International System for Human Cytogenomic Nomenclature

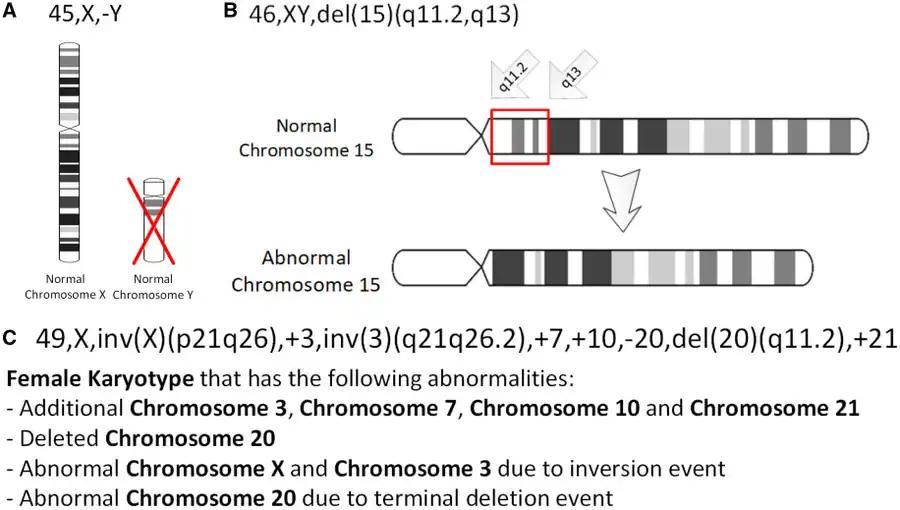
Three chromosomal abnormalities with ISCN nomenclature, with increasing complexity: (A) A tumour karyotype in a male with loss of the Y chromosome, (B) Prader–Willi Syndrome i.e. deletion in the 15q11-q12 region and (C) an arbitrary karyotype that involves a variety of autosomal and allosomal abnormalities.

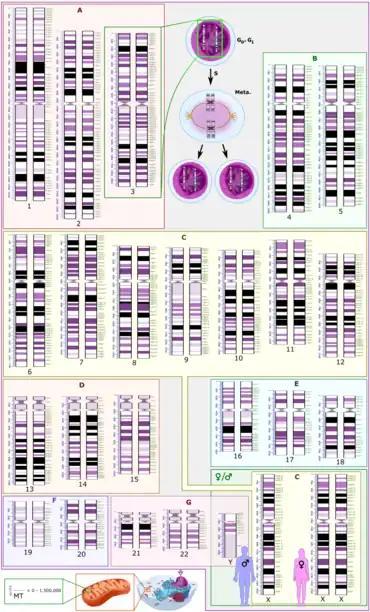
Human karyotype with annotated bands and sub-bands as used for the nomenclature of chromosome abnormalities. It shows dark and white regions as seen on G banding. Each row is vertically aligned at centromere level. It shows 22 homologous autosomal chromosome pairs, both the female (XX) and male (XY) versions of the two sex chromosomes, as well as the mitochondrial genome (at bottom left).

Abbreviations of this system include a minus sign (-) for chromosome deletions, and "del" for deletions of parts of a chromosome.